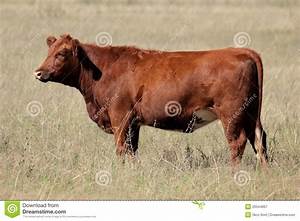
Label: mucca